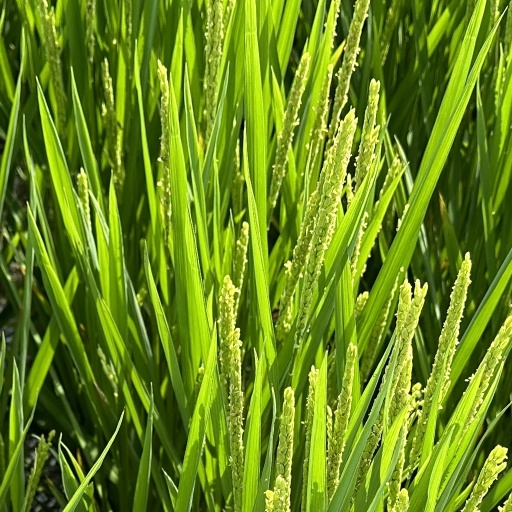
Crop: rice